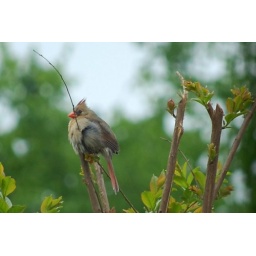
female cardinal sitting in one of our newly pruned crape myrtle trees. Missed one branch and she took advantage of it!